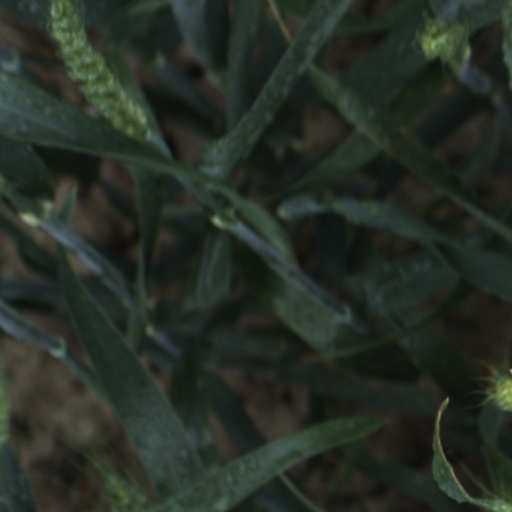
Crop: wheat